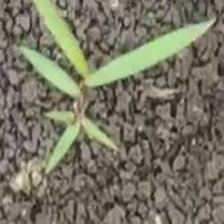
Weed species: Digitaria_SP_(Digitaria Sanguinalis )